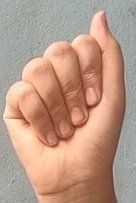
ASL sign: A